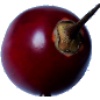
Label: tamarillo